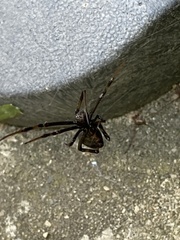
Species: Lactrodectus_hesperus